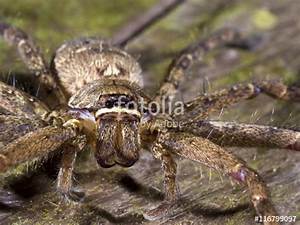
Label: ragno